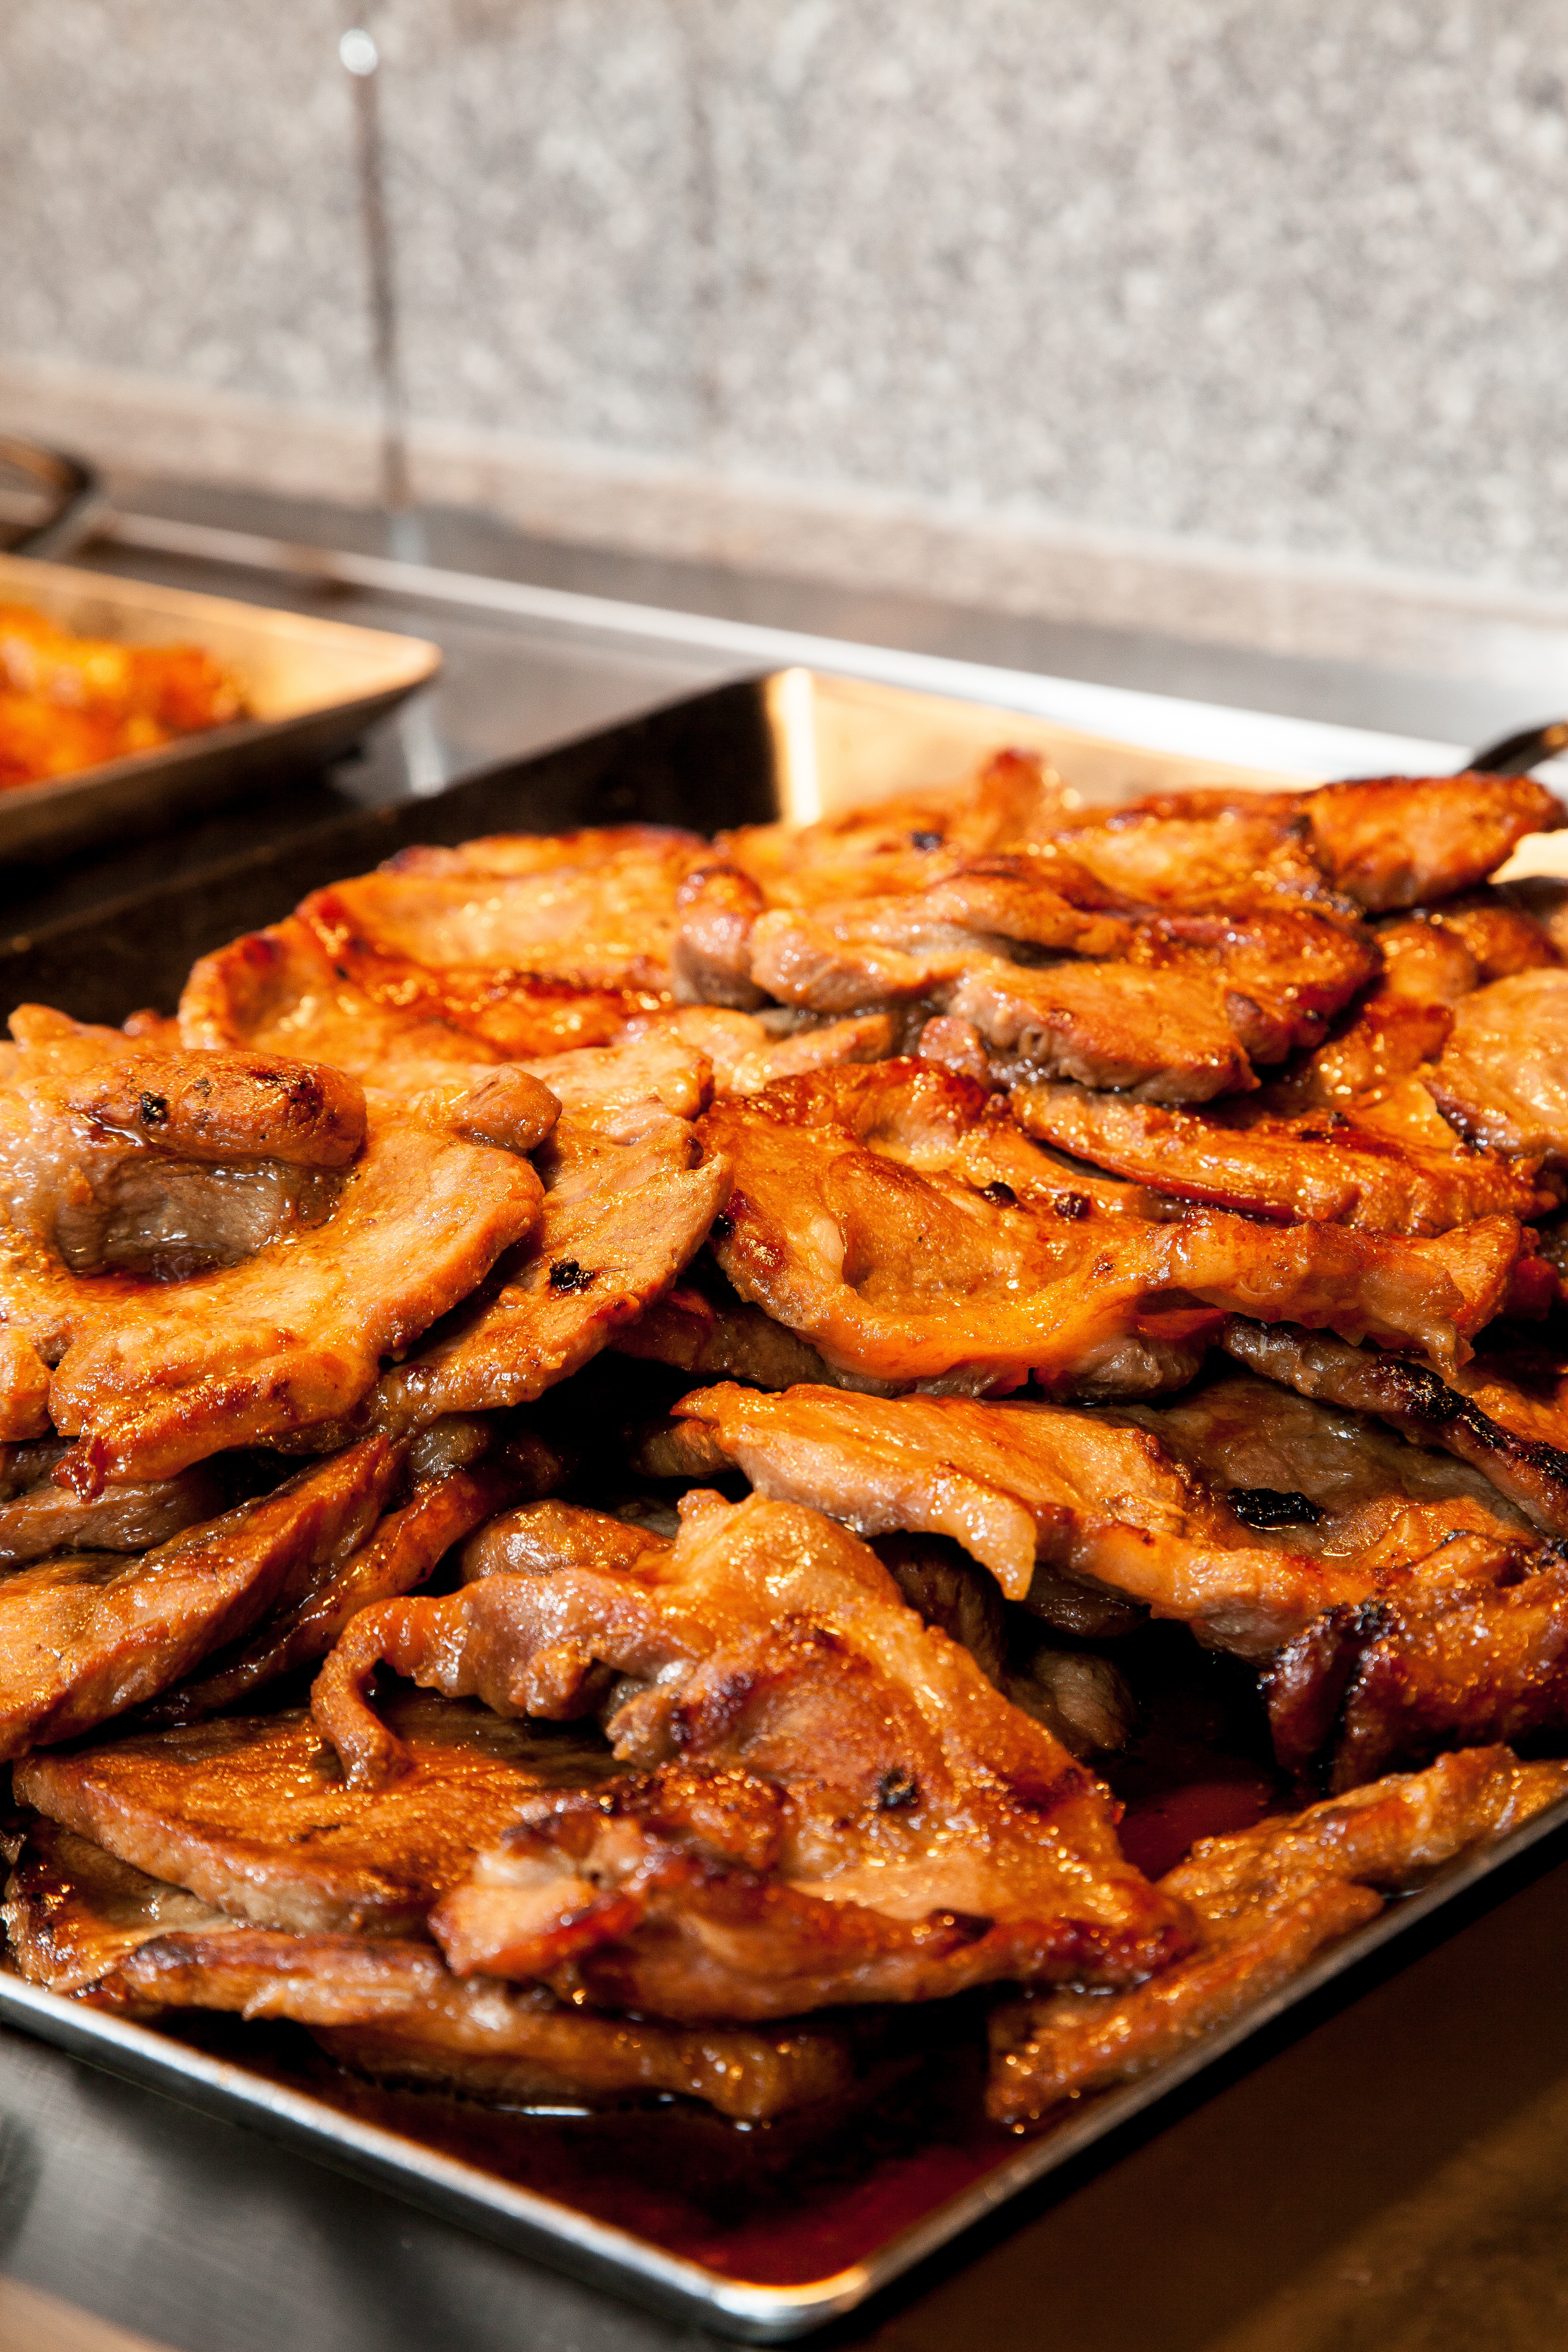
asian, dish, meal, food, produce, vegetable, breakfast, meat, pork, cuisine, hot, roasted, flowering plant, grilling, land plant, fried food, grilled neck